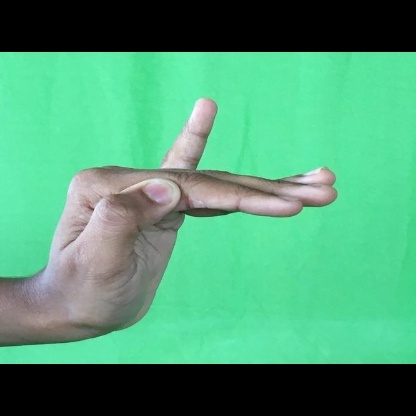
Mudra: Hamsapaksha